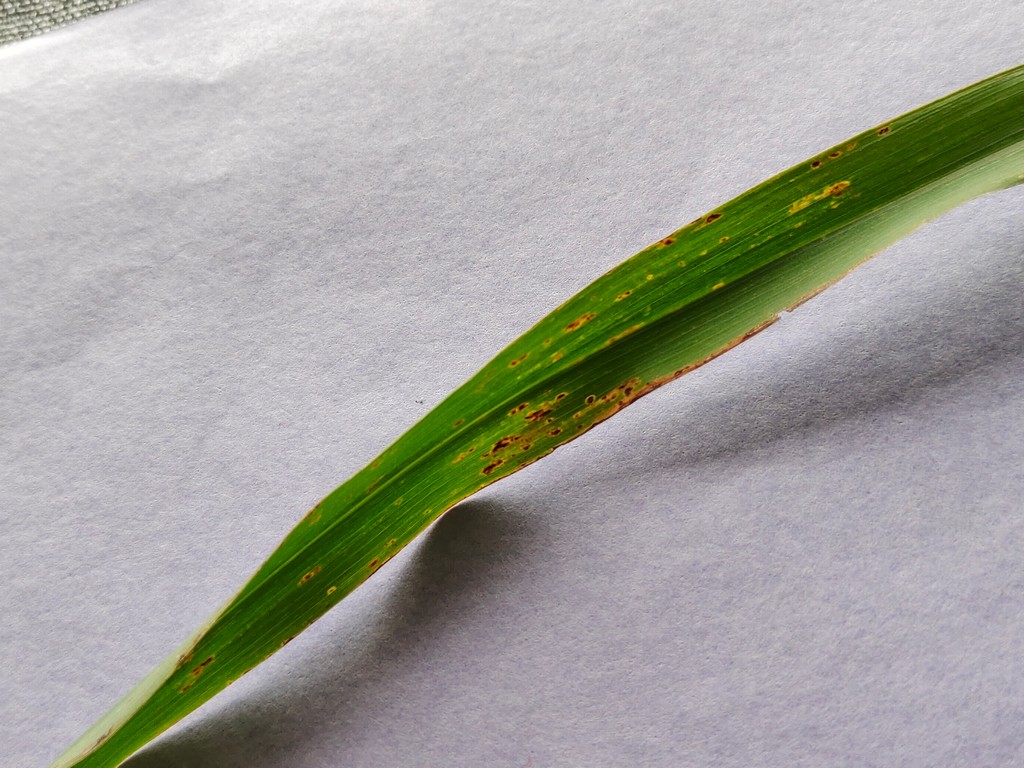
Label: Unhealthy